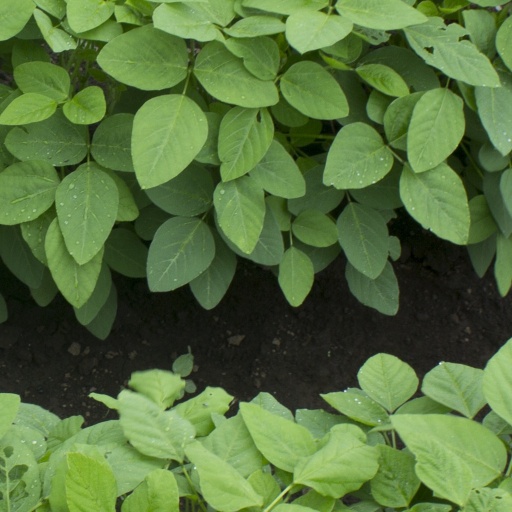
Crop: soybean